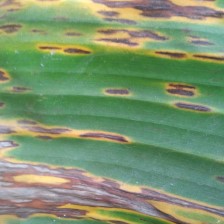
Label: sigatoka